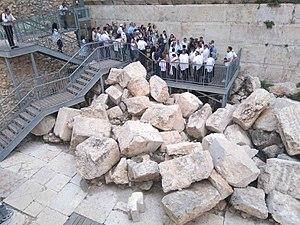
Kotel, Jérusalem. Vue de l'espace de prière mixte au sud de la rampe des Maghrébins en mai 2018 lors d'une bar mitzvah.
Le Mur des Lamentations est une partie du mur de soutènement de l'esplanade du Temple de Jérusalem, situé dans le quartier juif de la vieille ville de Jérusalem. Bâti au Iᵉʳ siècle durant l'achèvement de la construction du Second Temple, il renforce le flanc occidental du temple, d’où son appelation juive traditionnelle de Mur occidental, et en constitue l’un des principaux vestiges. Il est révéré en cette qualité comme mur du Mont du Temple, d’autant qu’il est actuellement le lieu le plus proche du Saint des Saints, et est de ce fait considéré par le peuple juif comme l'endroit le plus saint pour la prière. Après l’érection de la cité romaine d’Ælia Capitolina, conçue pour effacer le souvenir de Jérusalem, et l’exclusion des Juifs de celle-ci, ils sont autorisés contre paiement à se rendre un jour par an au pied du mur pour se lamenter sur la destruction de la ville. L’appelation « Mur des Lamentations » apparaît alors dans les écrits des pélerins chrétiens, et témoigne de l'antijudaïsme ambiant car la destruction du Temple est considérée comme la preuve des enseignements de Jésus ainsi que le juste châtiment des Juifs qui ne l’ont pas accepté.
Femmes du Mur des Lamentations, est une association féministe juive fondée en 1988 et basée en Israël, dont le but est de garantir le droit des femmes à porter les Sefer Torah, à lire dans la Torah et à se vêtir de vêtements religieux au mur des Lamentations.